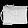
Label: Bag